Tennant Creek

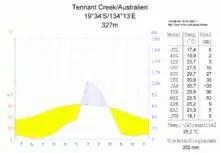
Climate chart of Tennant Creek

Tennant Creek is located in the middle of the Northern Territory, 376.5 metres above sea level. Average maximum temperatures range from 24 degrees to 38 degrees, with an average of 22 days per year exceeding 40 degrees. Minimum temperatures range from 12 degrees in winter to 25 degrees in the hotter months.